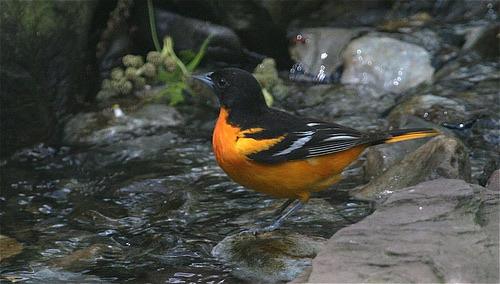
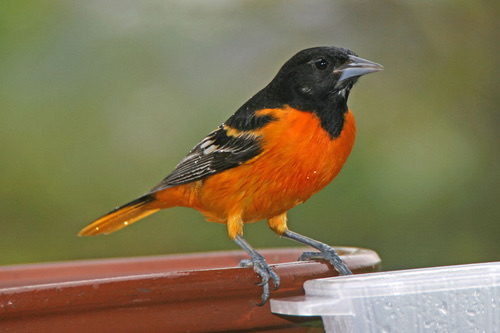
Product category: misc
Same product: yes